2018 FIFA World Cup Group B

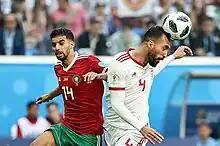
Mbark Boussoufa vs Rouzbeh Cheshmi

Amine Harit fired wide with a volley from the edge of the penalty area after two minutes. Younès Belhanda and Medhi Benatia squandered close-range chances in a penalty box before Iran finally countered after 20 minutes, only for Karim Ansarifard to scuff his shot when clean through on goal. Sardar Azmoun then latched onto Omid Ebrahimi's through ball, but his shot was too low and Munir Mohamedi saved low with his feet. In the final 10 minutes Hakim Ziyech lashed the ball towards the bottom-left corner of the net from 20 yards but Alireza Beiranvand stopped the ball. In the last minutes, Ehsan Hajsafi's delivery from the left was met by a header from Aziz Bouhaddouz that flew into the left corner of his own net.